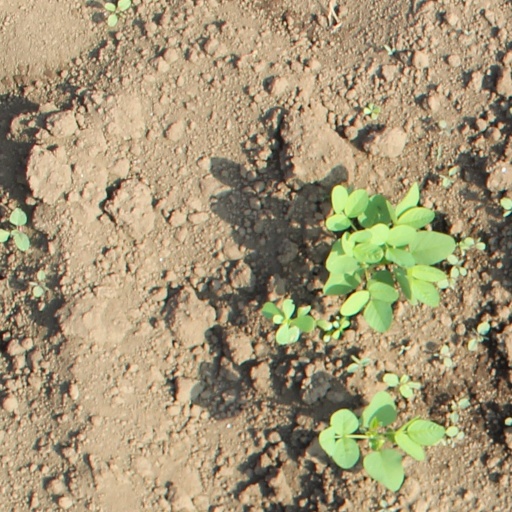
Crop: soybean